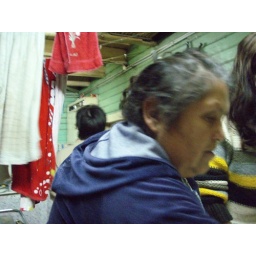
All life in the house revolves around the huge wood stove